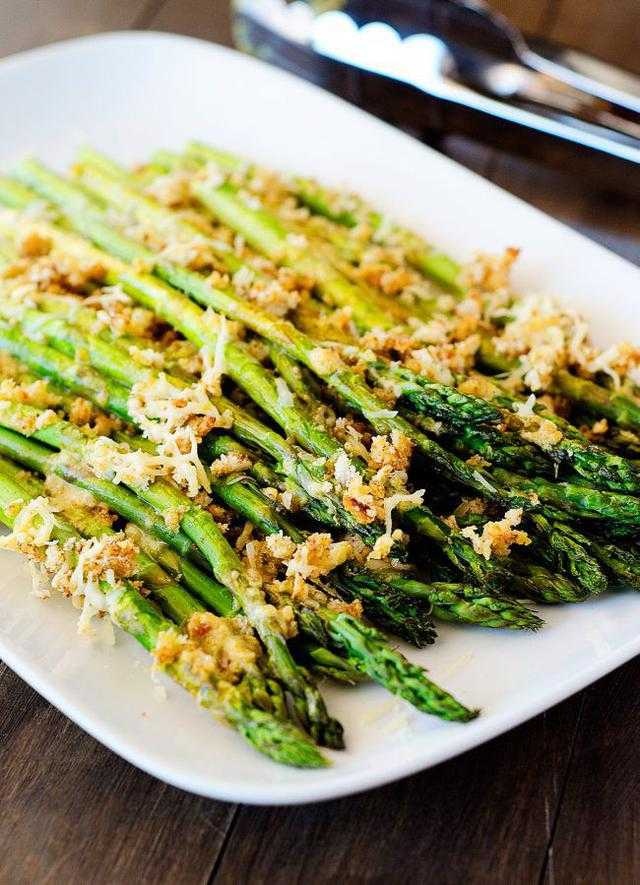
Label: asparagus